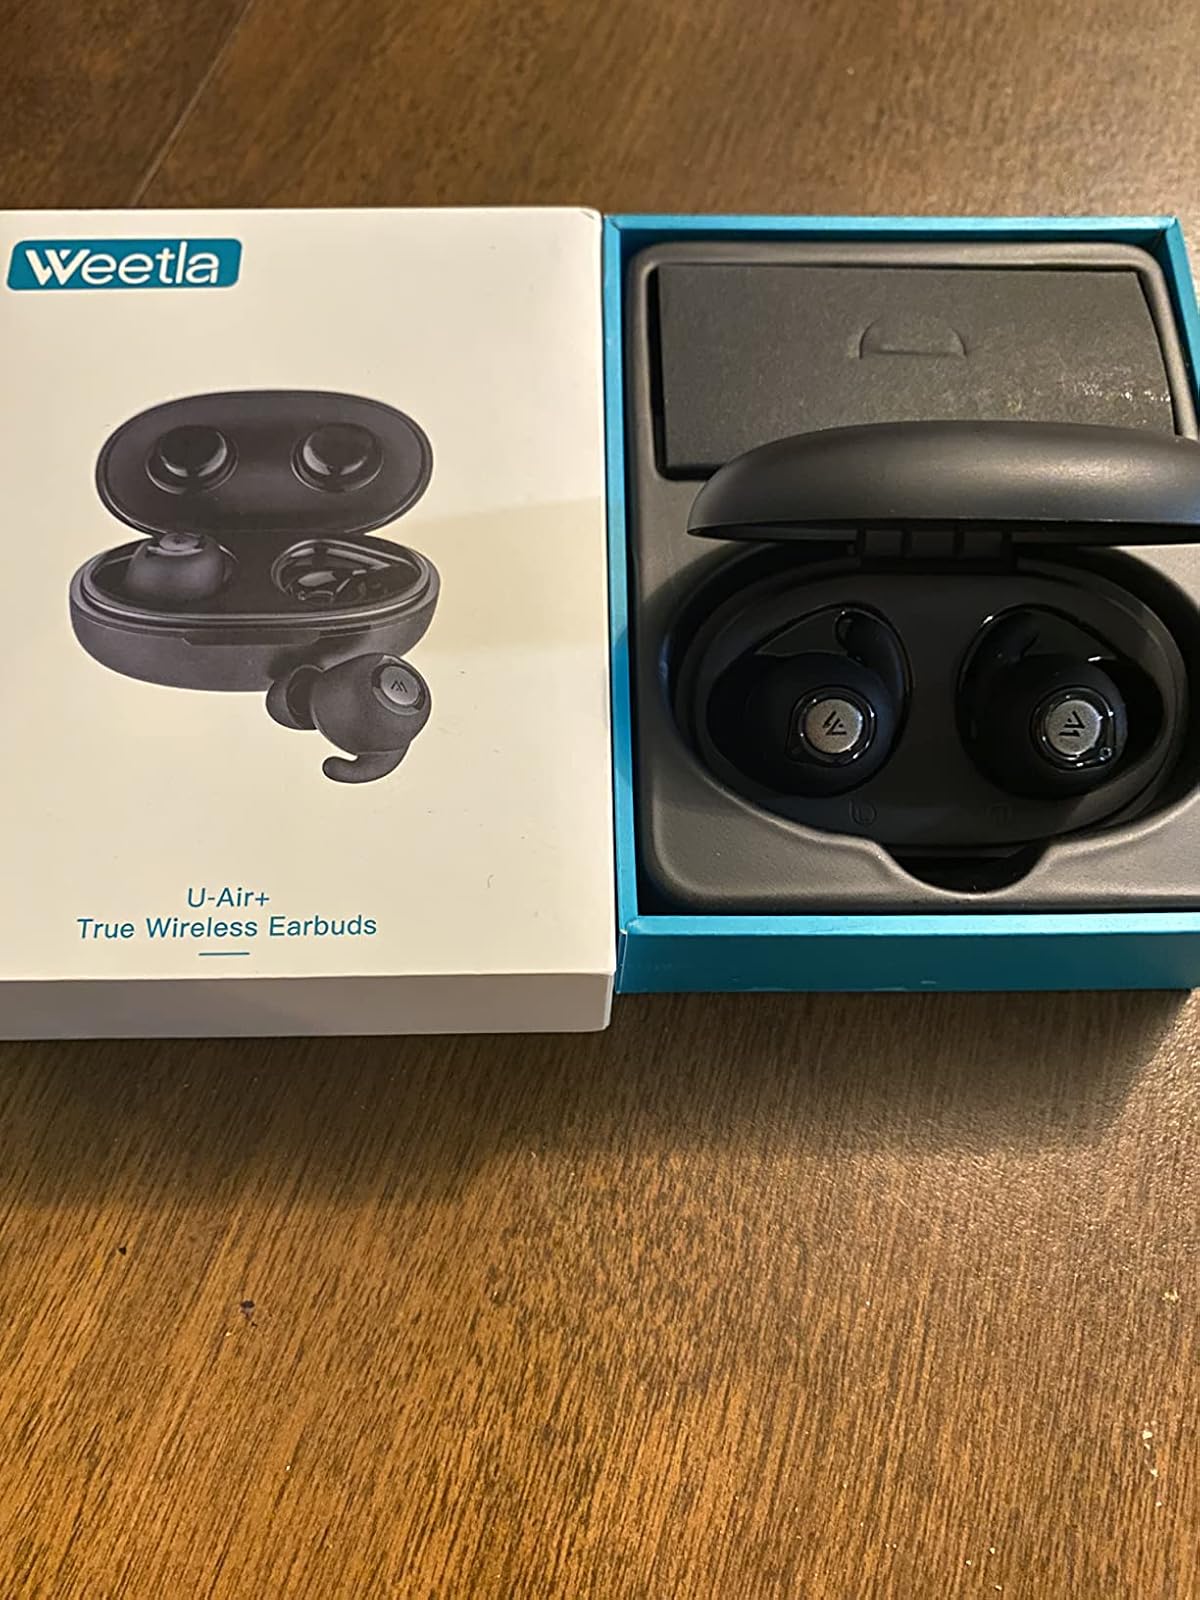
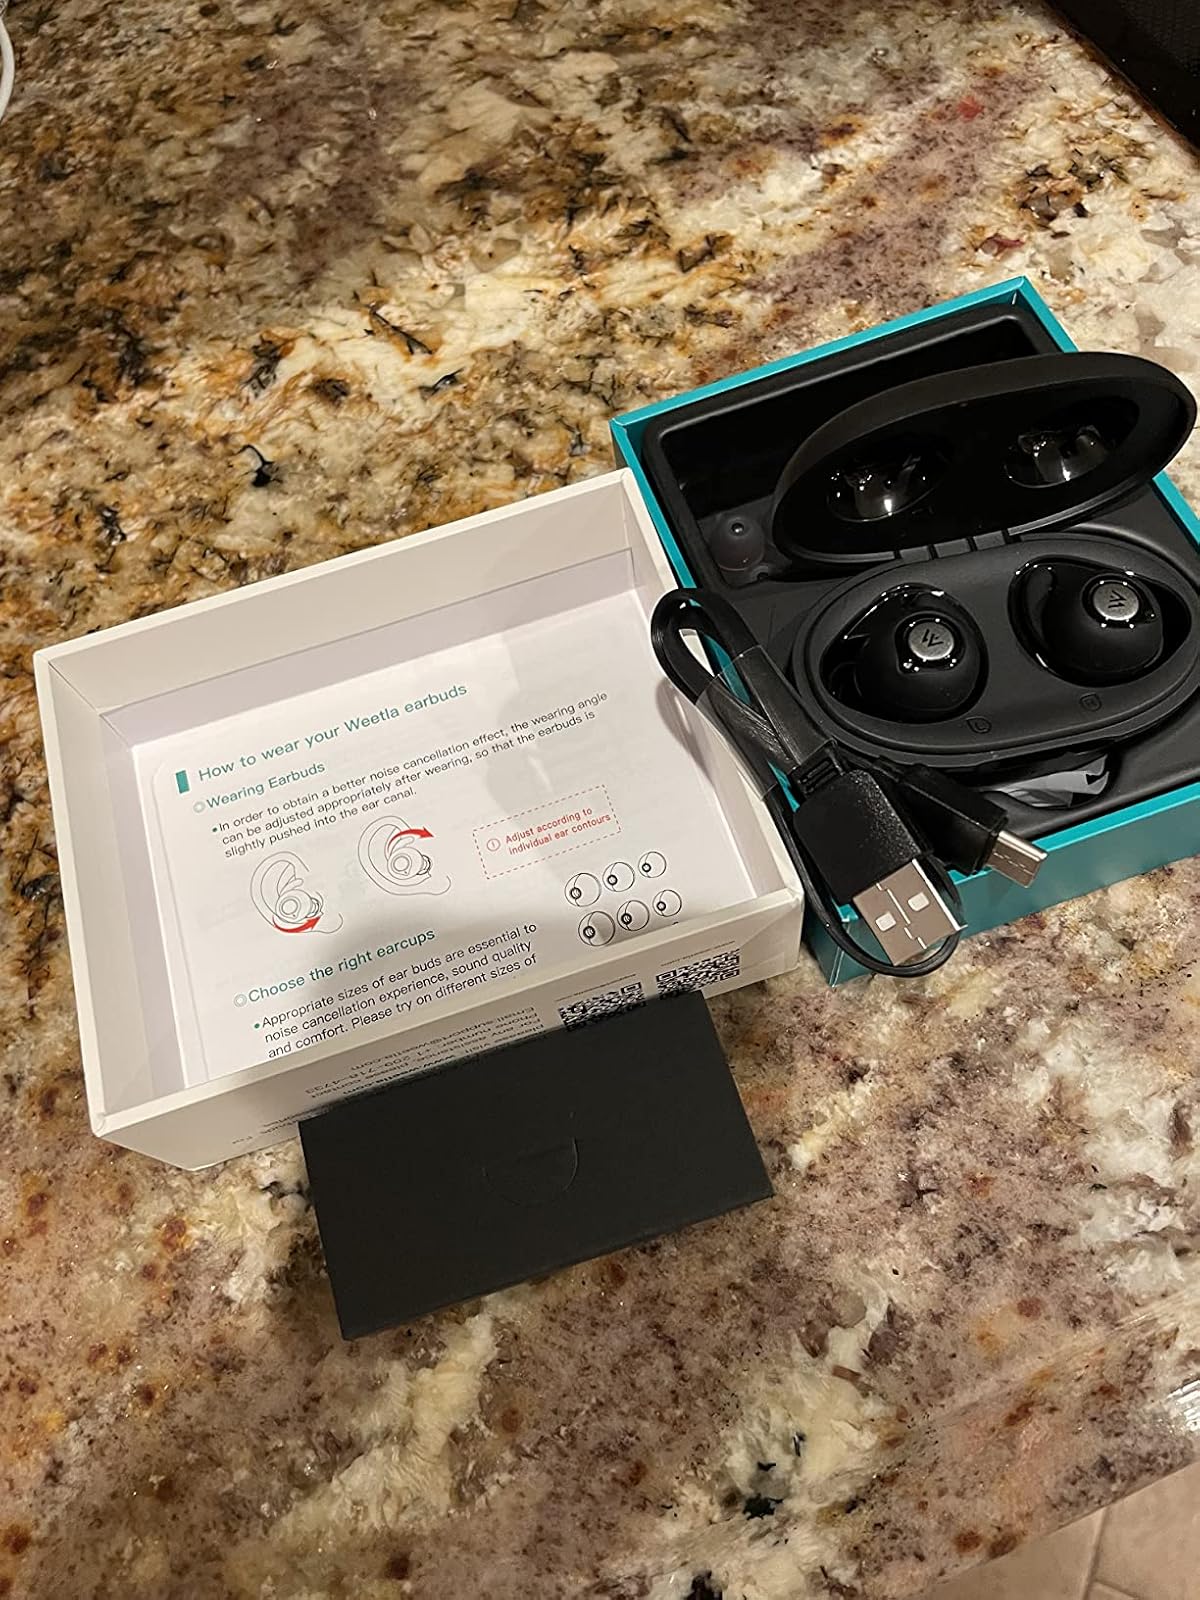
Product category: earbuds
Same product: yes